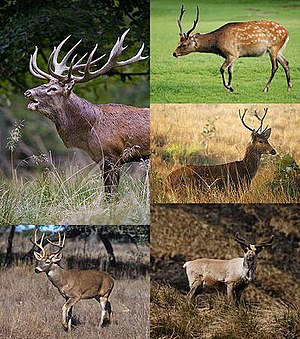
Hjorte
Billeder af et par medlemmer af familien Cervidae